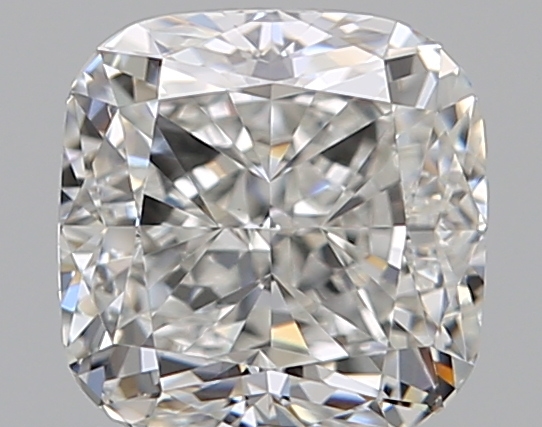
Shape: cushion
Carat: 0.8
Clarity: VS1
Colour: G
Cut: EX
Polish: EX
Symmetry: VG
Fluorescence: N
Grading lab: GIA
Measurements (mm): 5.15 x 5.07 x 3.52